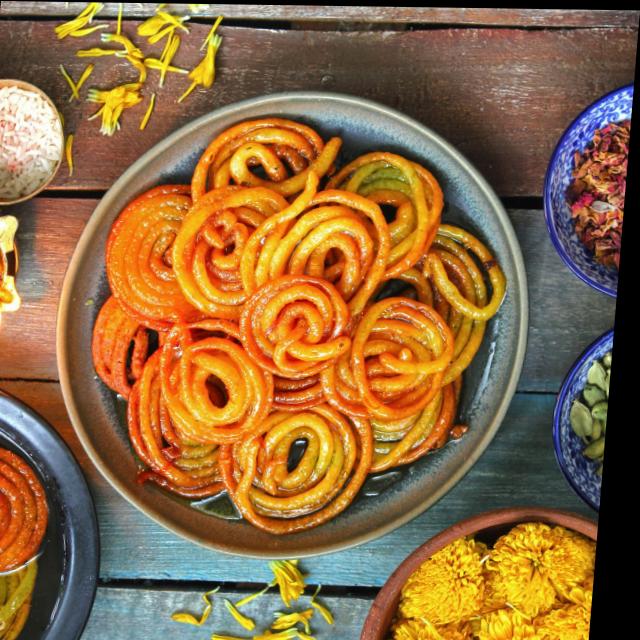
Dish: jalebi